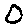
Label: 0